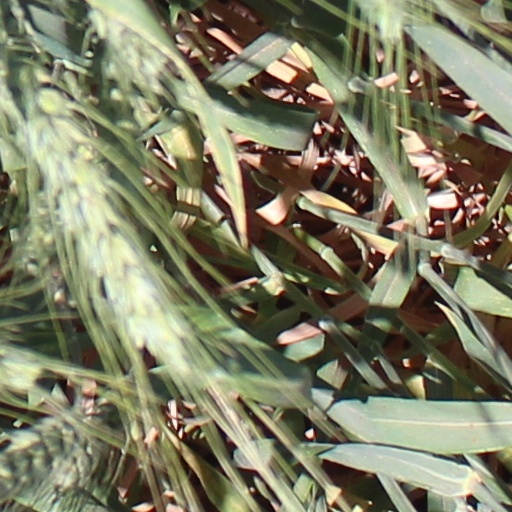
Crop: wheat